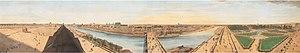
Aquarelle, gouache et crayon - 82,5 x 490,5 cm Sotheby’s Paris, 19/11/19 Photo
Pierre Prévost, né le 7 décembre 1764 à Montigny-le-Gannelon et mort le 9 janvier 1823 à Paris, est le premier grand peintre de panoramas français.